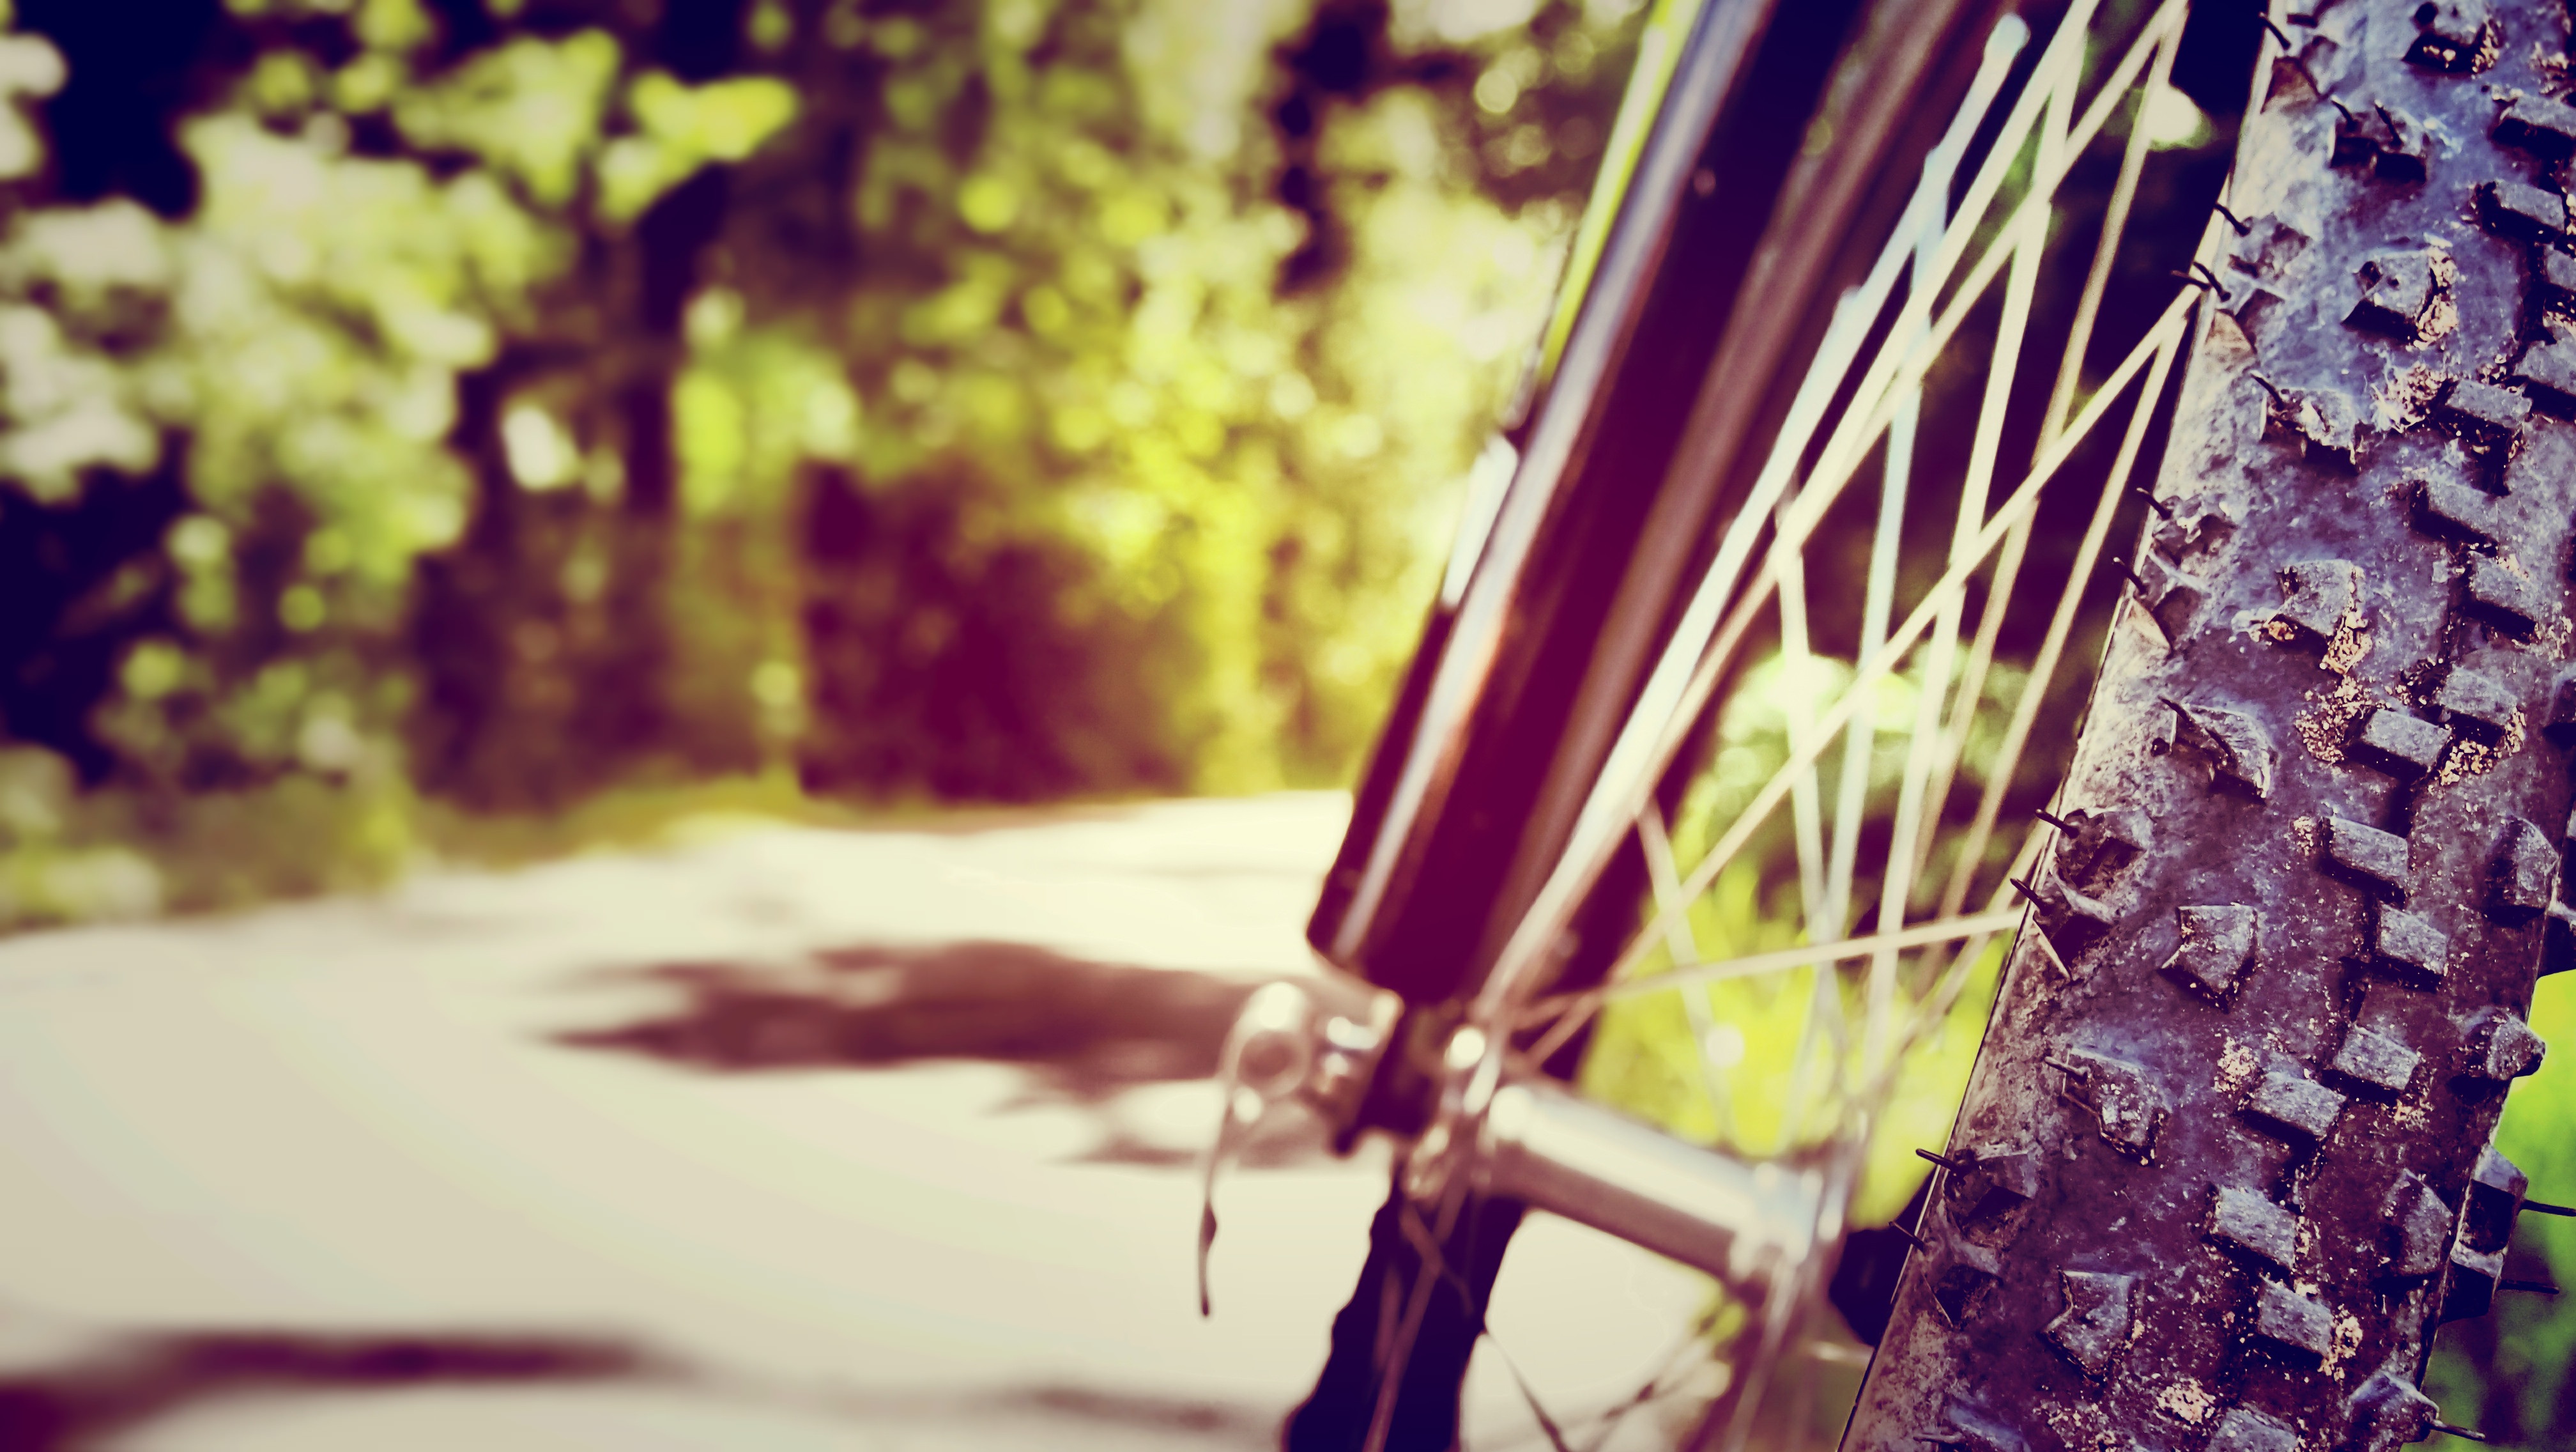
tree, nature, path, light, plant, sport, photography, sunlight, morning, leaf, round, flower, purple, spring, color, autumn, blue, yellow, season, close up, cycling, photograph, macro photography